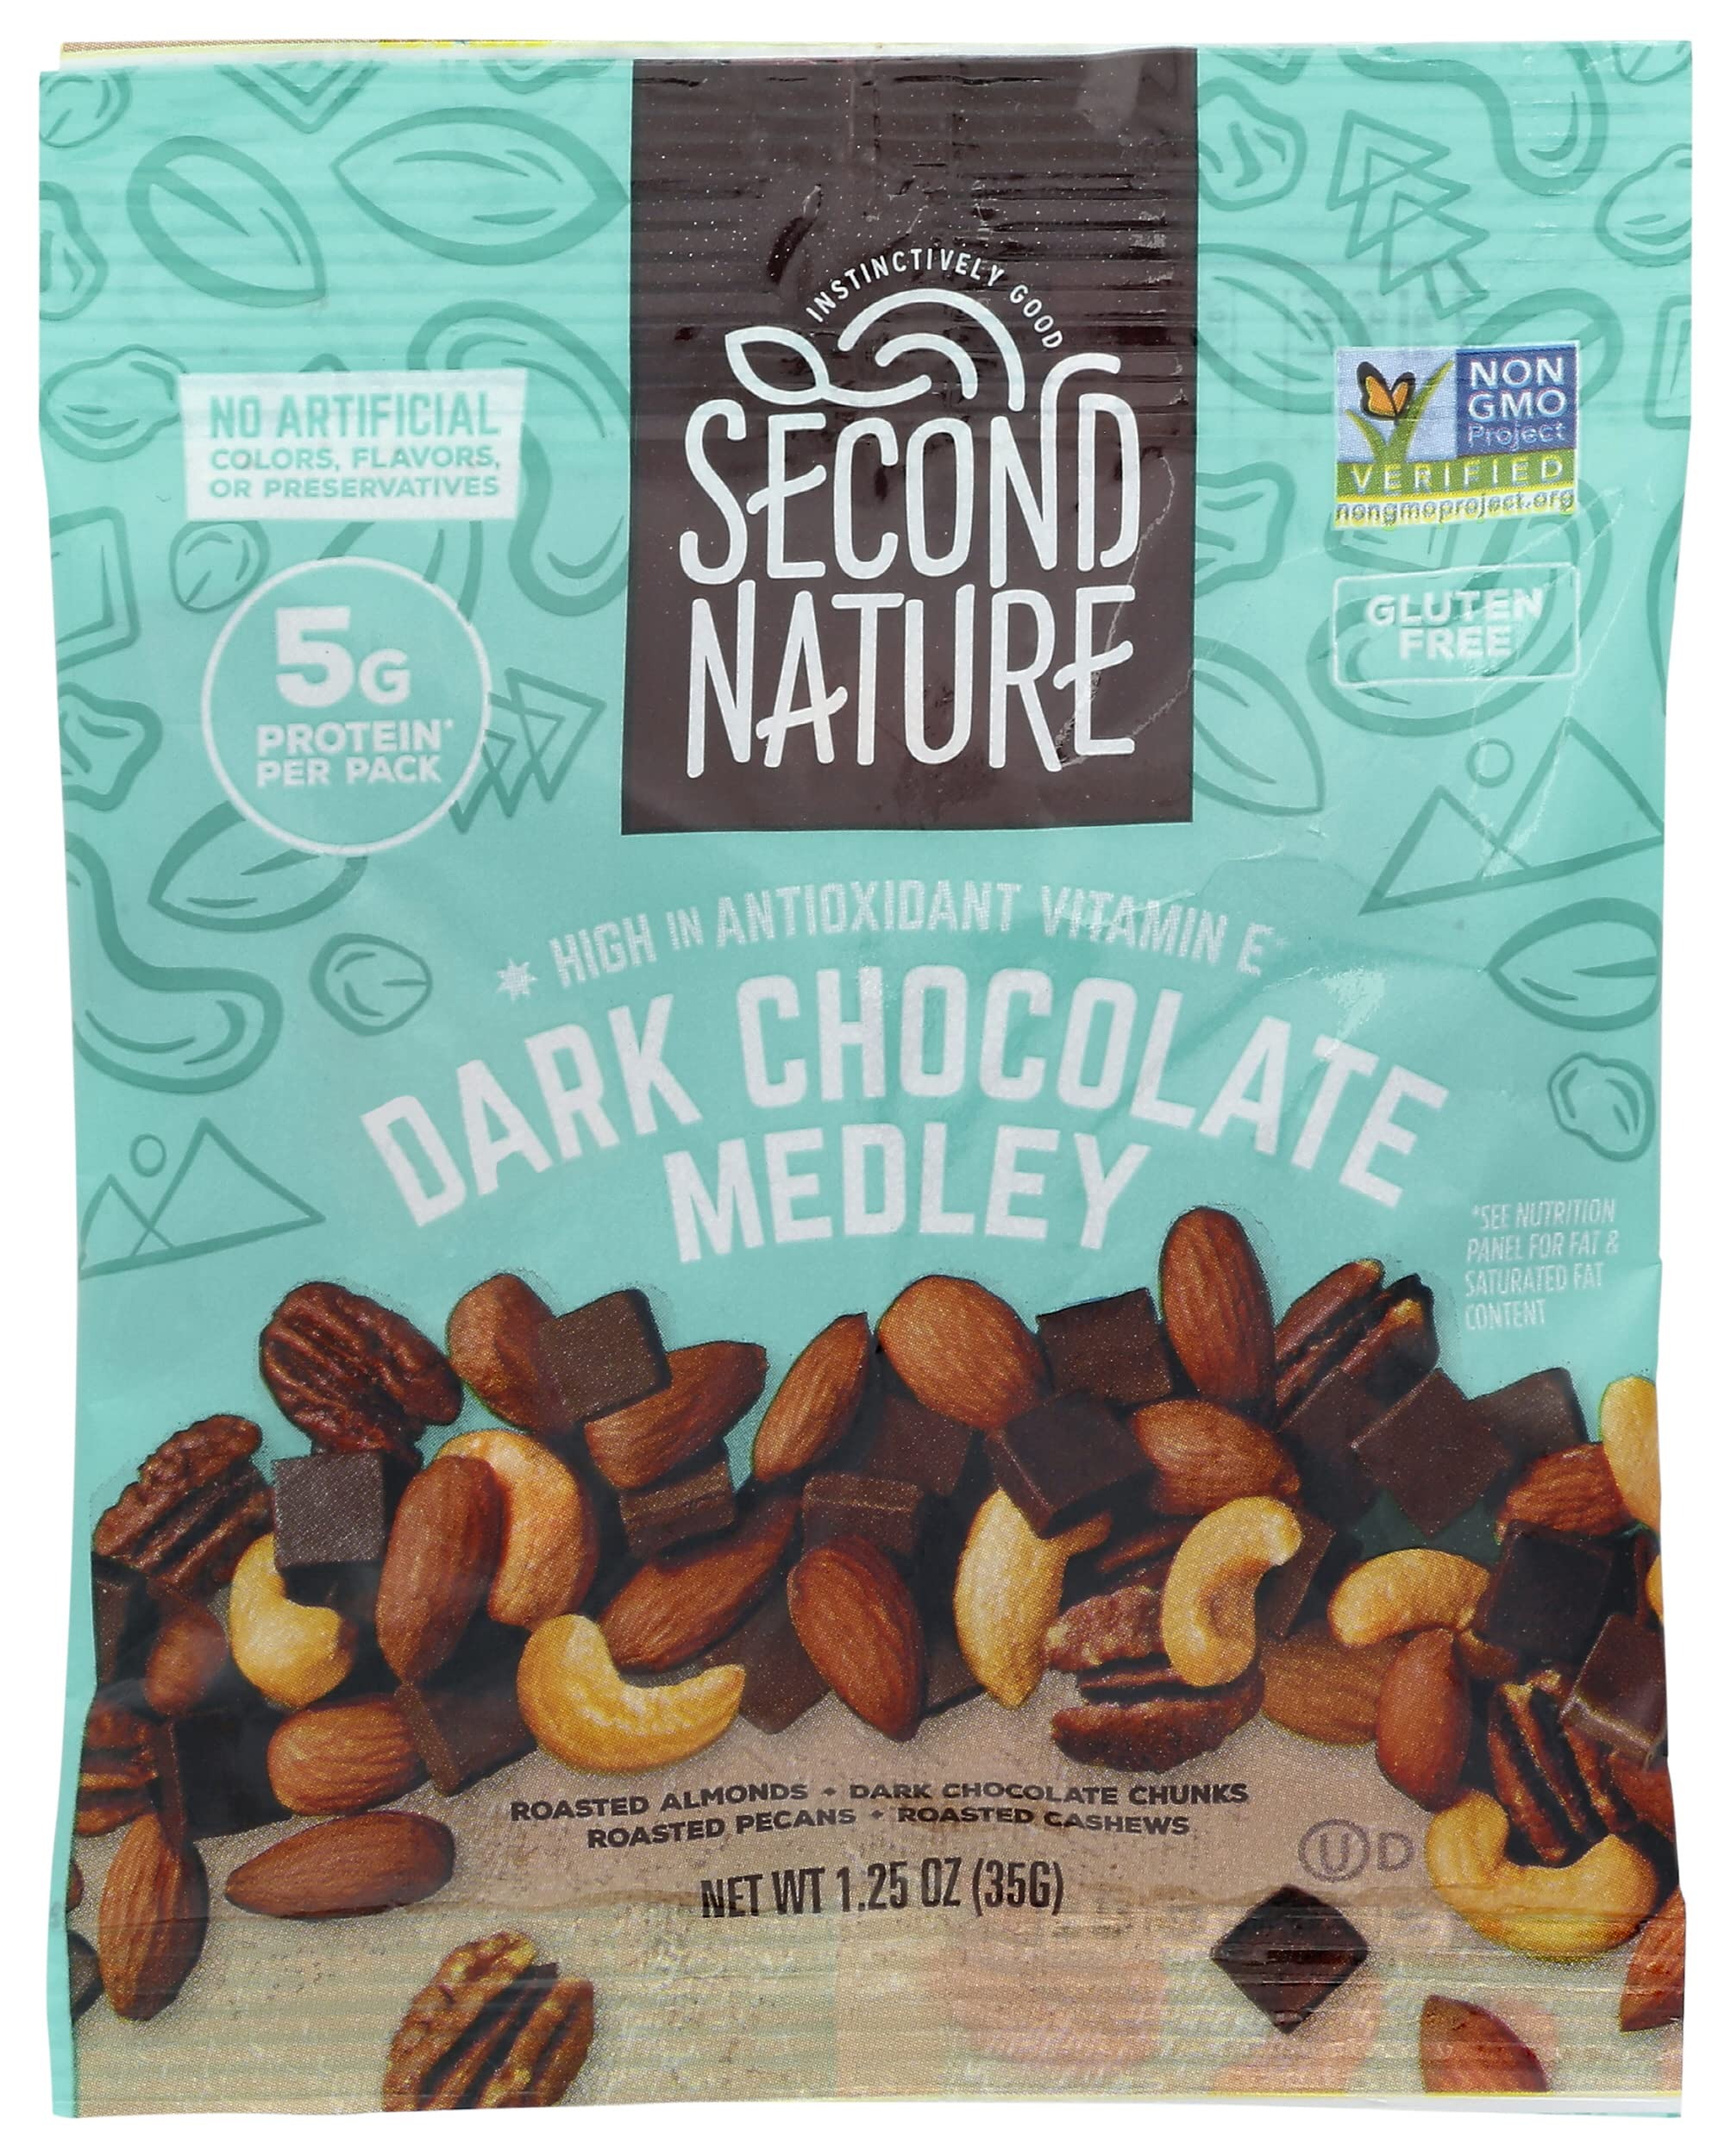
Item Name: Second Nature Dark Chocolate Medley Trail Snack Mix, Certified Gluten-Free Snack, 10 Count, 12.5 Oz (Pack of 4)
Bullet Point: Second Nature Dark Chocolate Medley Trail Snack Mix, Certified Gluten-Free Snack, 10 Count, 12.5 Oz (Pack of 4)
Value: 50.0
Unit: Ounce

Price: 44.86